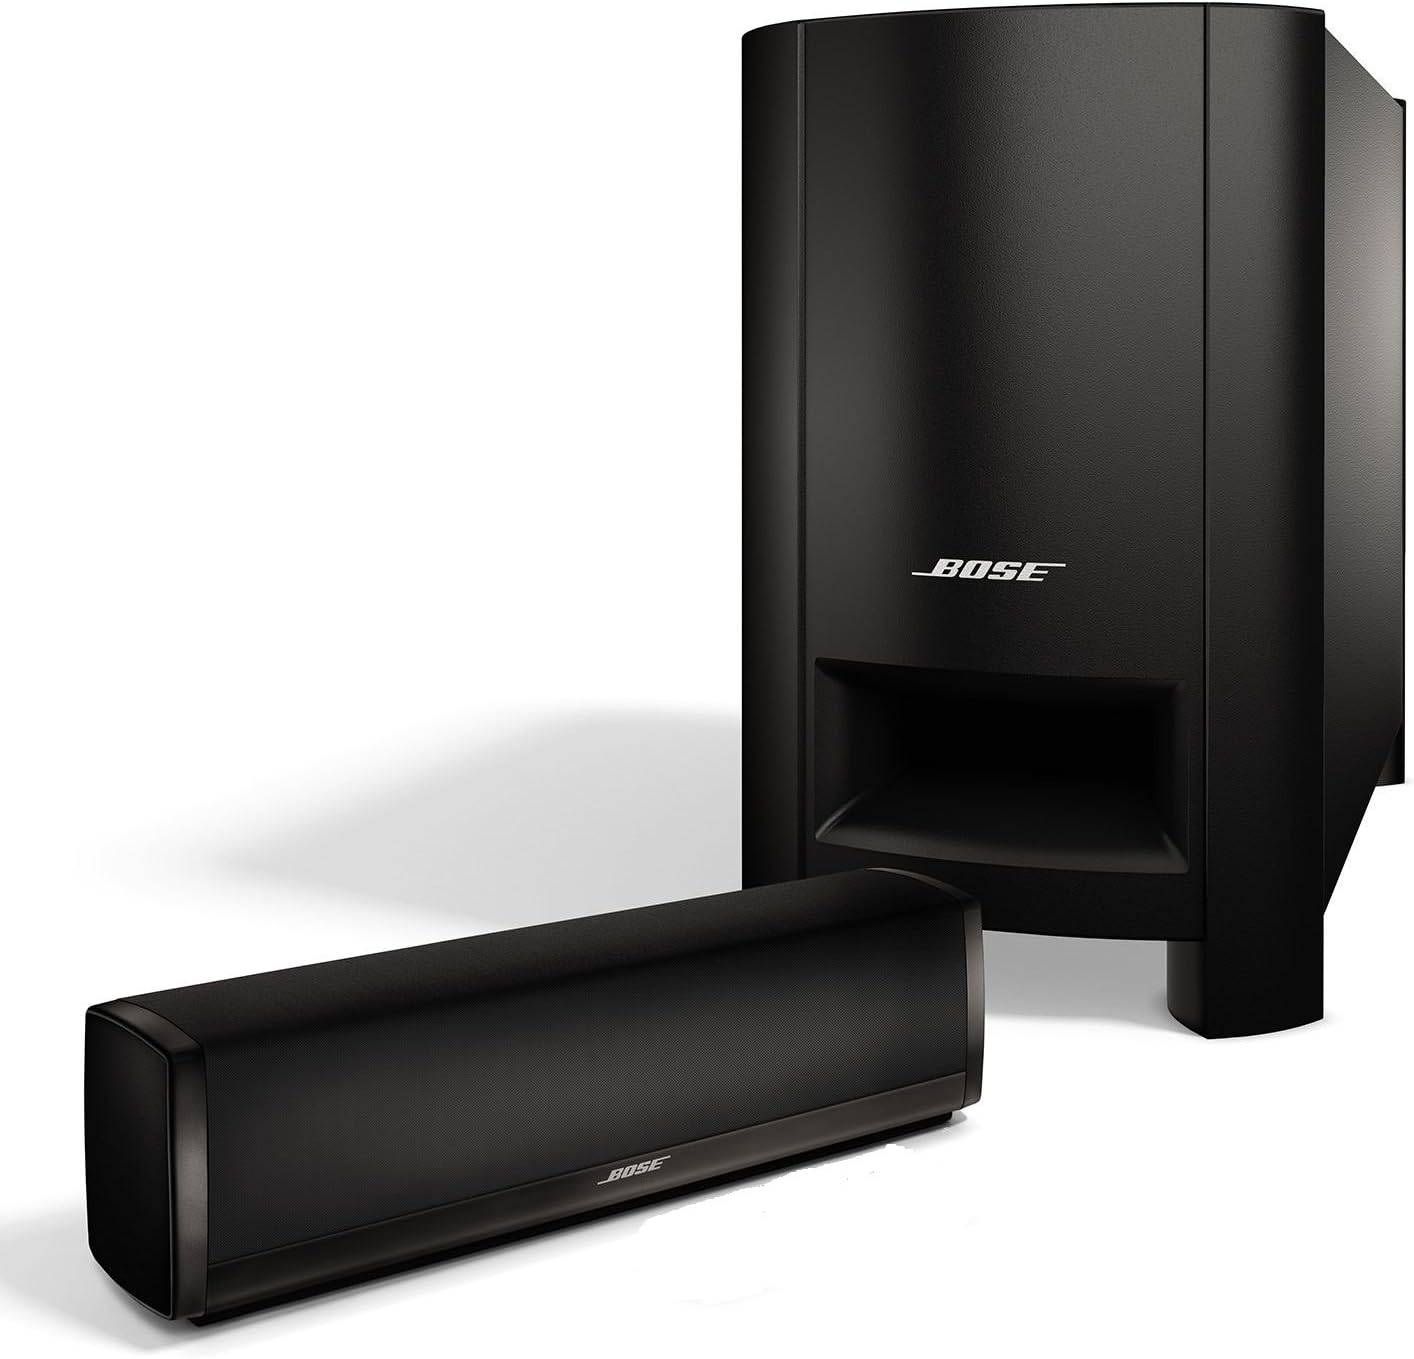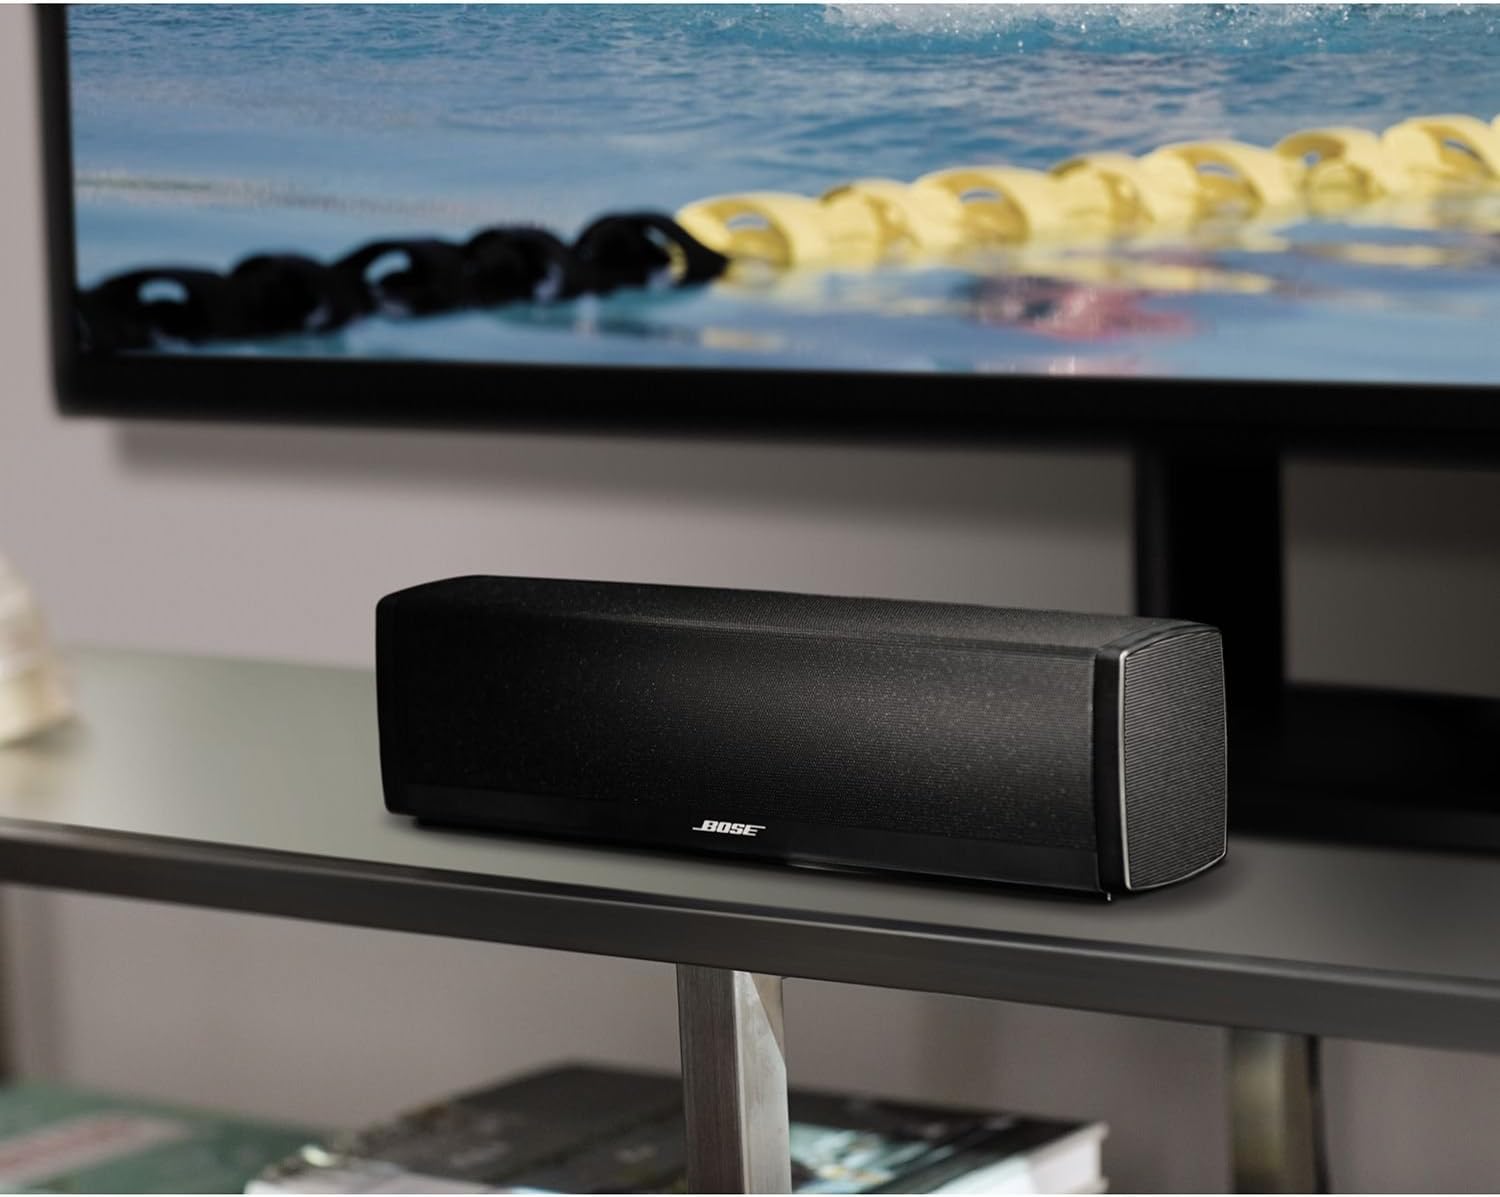
Bose CineMate 10 Home Theater Speaker System
Category: All Electronics
The Bose CineMate 10 home theater speaker system is the simplest soundbar home theater system from Bose, delivering full, impressive sound from your TV. Youll enjoy spacious, detailed home theater sound from the compact soundbar, while the Acoustimass module provides the deep bass that brings whatever you watch to life. The result is clearer, more powerful sound from your TV. While the system fills the room with sound, it doesnt take up much space. With its small size, it fits easily in front of your TV. And the Acoustimass module can be conveniently placed out of sight. The soundbar connects directly to your TV, so you dont have to reconnect all your components. Specifications Full, impressive sound from your TV TrueSpace technology delivers spacious, detailed sound from a single, compact soundbar thats only 12 inches wide Hideaway Acoustimass module provides the deep bass that brings movies, TV, sports and video games to life Fits easily in front of your TV One simple connection to your TV for easy setup
Features: Acoustimass module provides the deep bass that brings whatever you watch to life. | Enjoy spacious, detailed home theater sound from the compact soundbar that fits easily in front of your TV